Craig Hodges

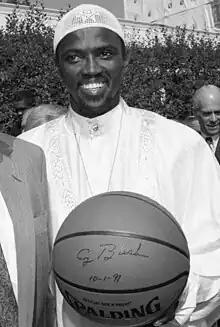
Hodges in 1991

Craig Anthony Hodges (born June 27, 1960) is an American former professional basketball player and former head coach of the Westchester Knicks of the NBA Development League. He played in the NBA for 10 seasons and led the league in 3-point shooting percentage three times. He won two NBA championships with the Chicago Bulls and, along with Larry Bird, is one of only two players to win three consecutive Three Point Contests at the National Basketball Association All-Star Weekend, winning the competition in 1990, 1991, and 1992. Hodges also holds the Three Point Contest records for the most consecutive shots made with 19, set in 1991, and the most points scored in a single round at 25, set in 1986. He was later a head coach at Chicago State University, an assistant coach for the Los Angeles Lakers and head coach of the Halifax Rainmen of the National Basketball League of Canada.